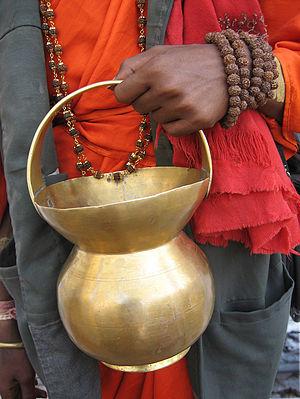
Kamandalu est le nom sanskrit du pot à eau, souvent à bec verseur, utilisé par les chercheurs spirituels en Inde. Brahma, un des dieux de la Trimurti, porte ce pot.